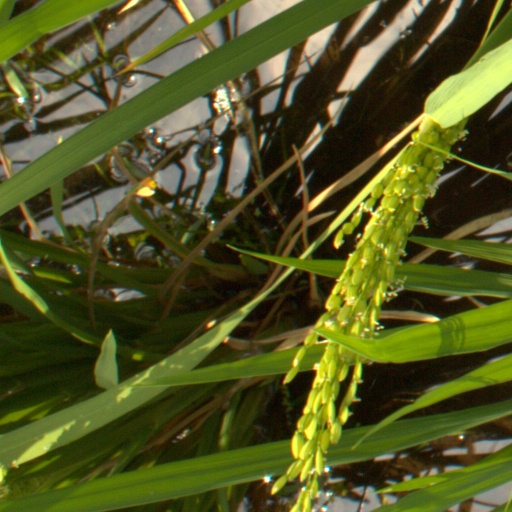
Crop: rice